Describe the emotion expressed in this image:  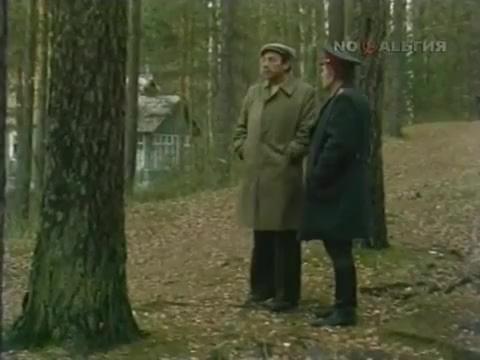
This person displays Suffering, valence and arousal with high intensity.